Route Trident

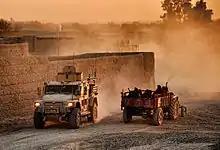
ISAF and Afghan civilian vehicles on Route Trident

Route Trident (known locally as the New or Big Road) was built by the British Army's Royal Engineers in Helmand Province, Afghanistan. The construction of the road was codenamed Operation Lar Jarowel by the Ministry of Defence. Route Trident (named after the Regimental emblem of 28 Engineer Regiment—the Amphibious Engineers who have the Trident as their emblem) replaced an older road that was vulnerable to attack by insurgents on convoys supplying three patrol bases established in the Gholam Dastagir Kalay area as part of Operation Panther's Claw. In the immediate aftermath of operation the Light Dragoons Battlegroup were suffering casualties as they tried to secure the area and resupply their patrol bases. The attacks resulted in the deaths of two British servicemen and led to the cancellation of the convoys, forcing the bases to be resupplied by air.